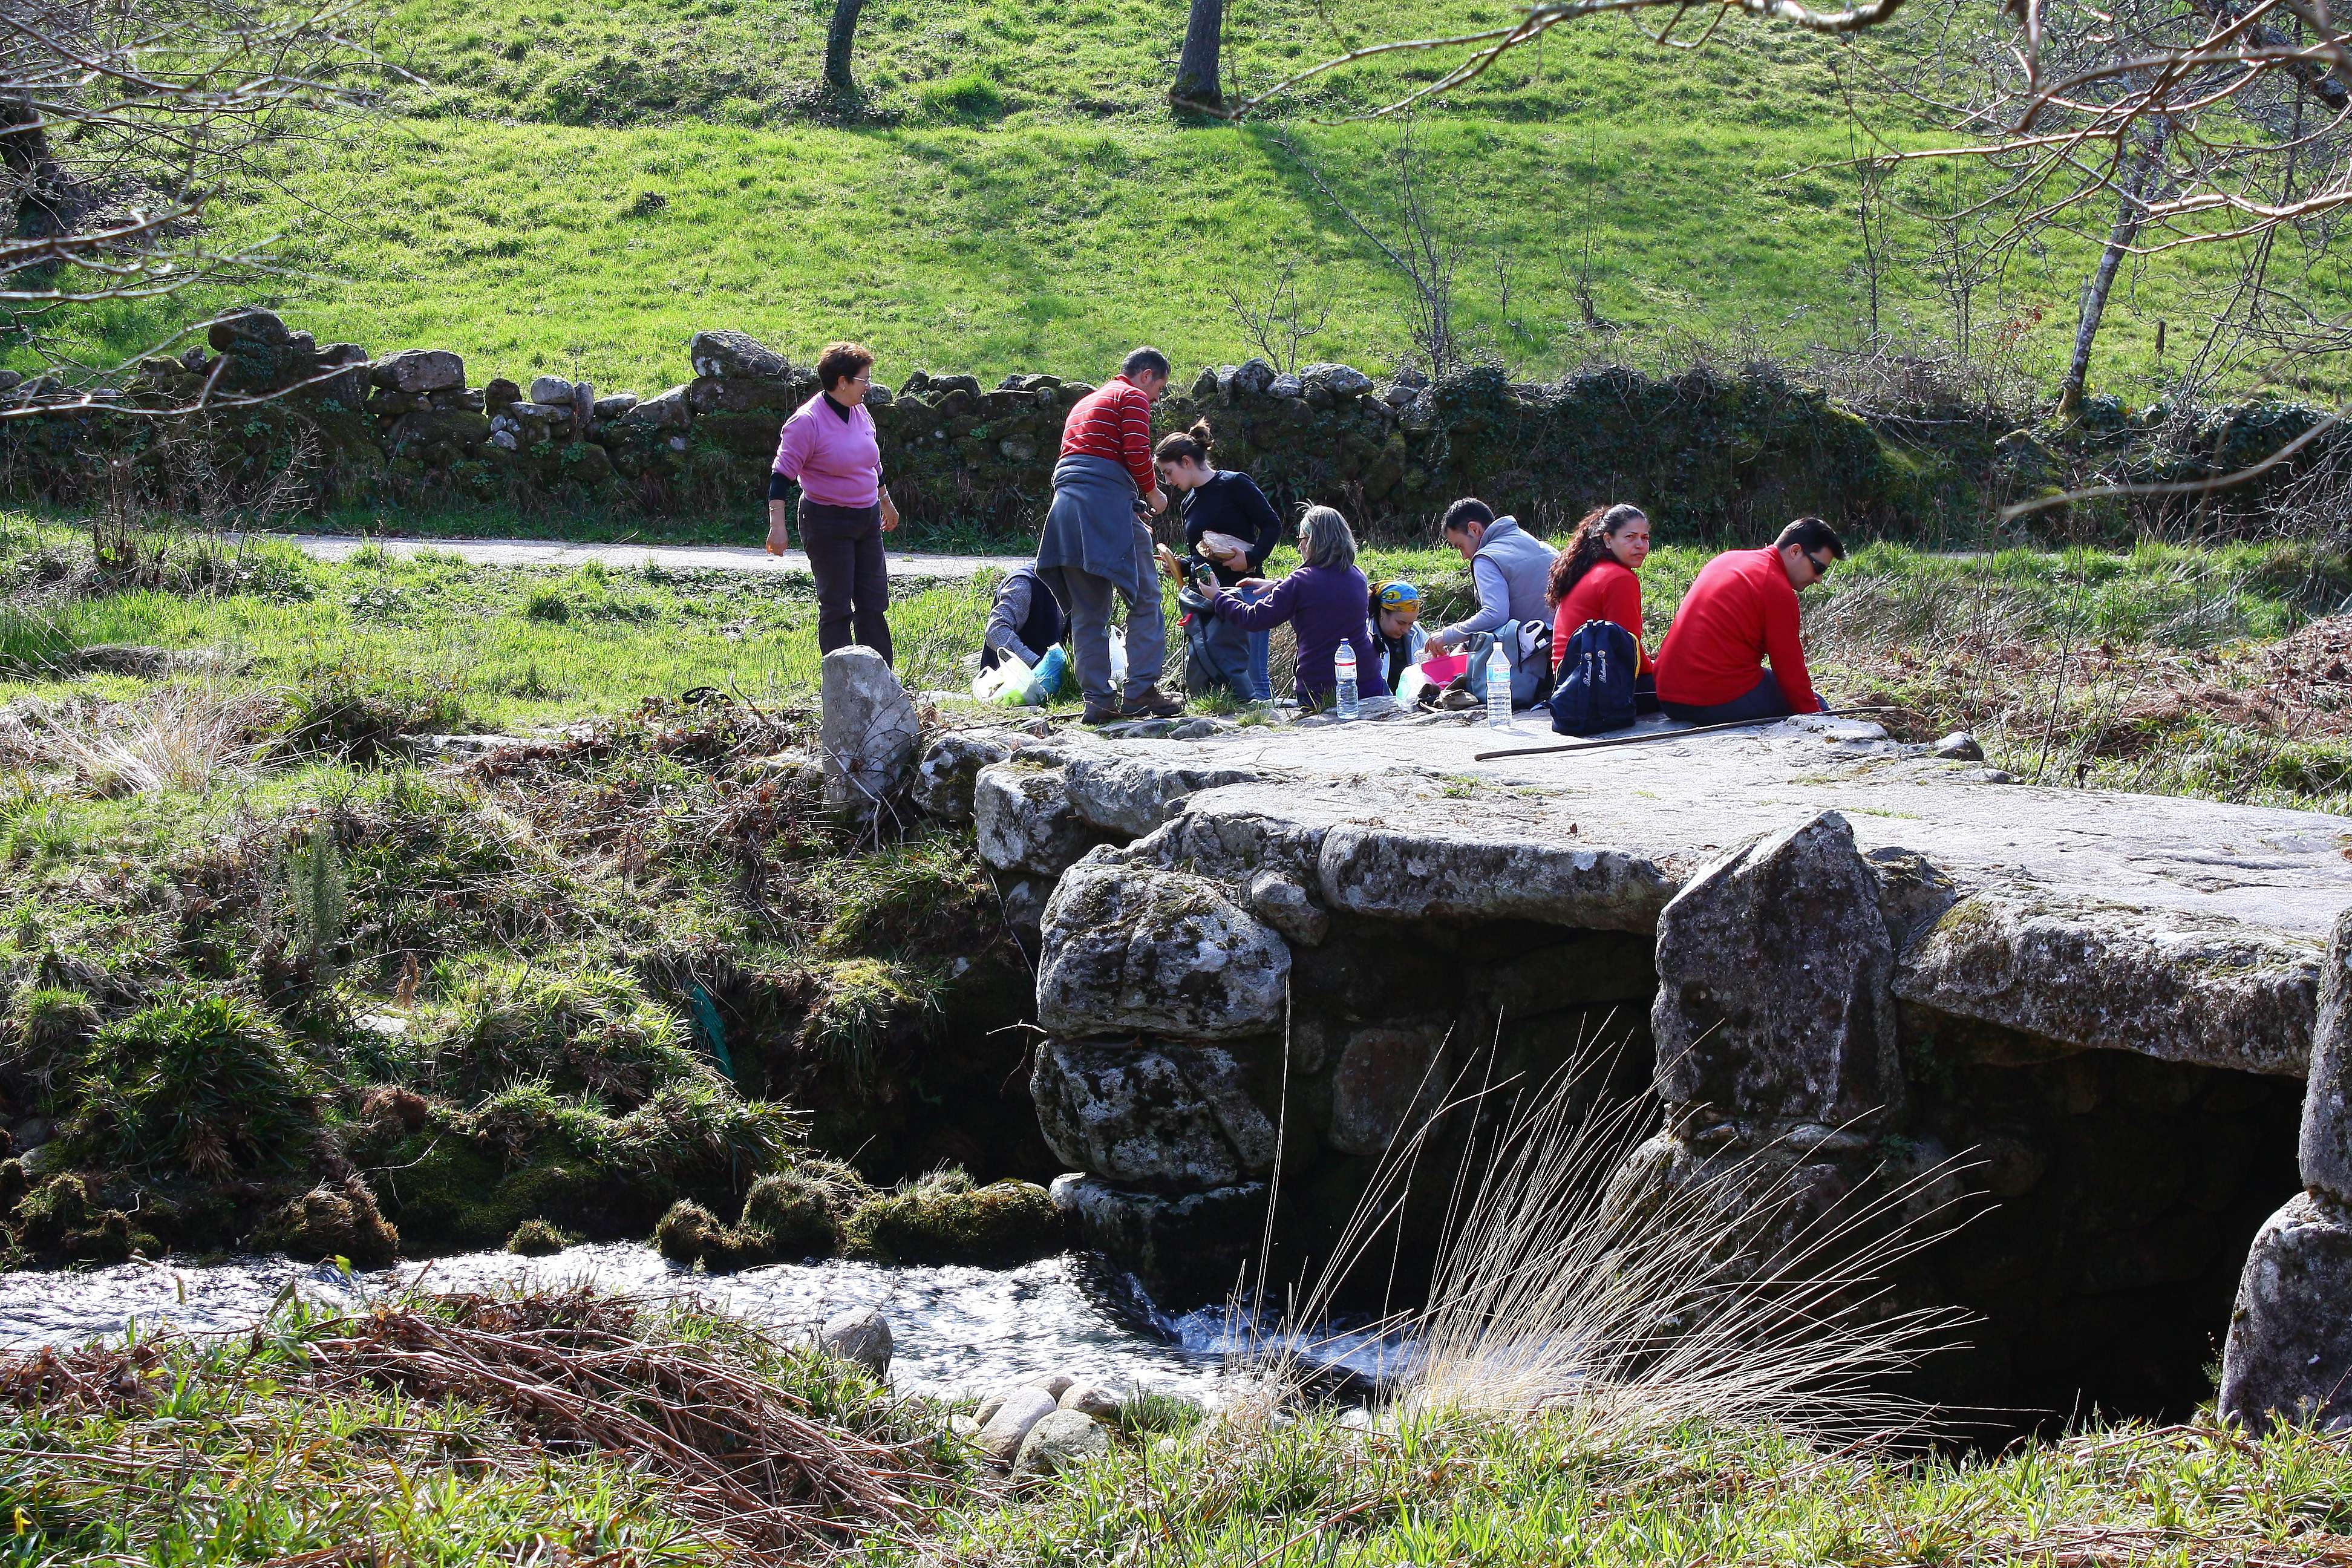
rock, wilderness, walking, trail, adventure, stream, tourism, geology, ggl1, barbeira, geological phenomenon